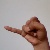
The image shows a hand gesture representing the letter 'J' in Indian Sign Language.